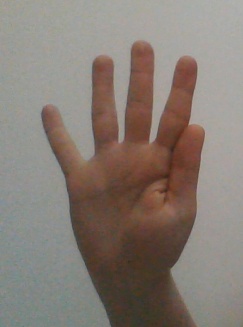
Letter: sheen